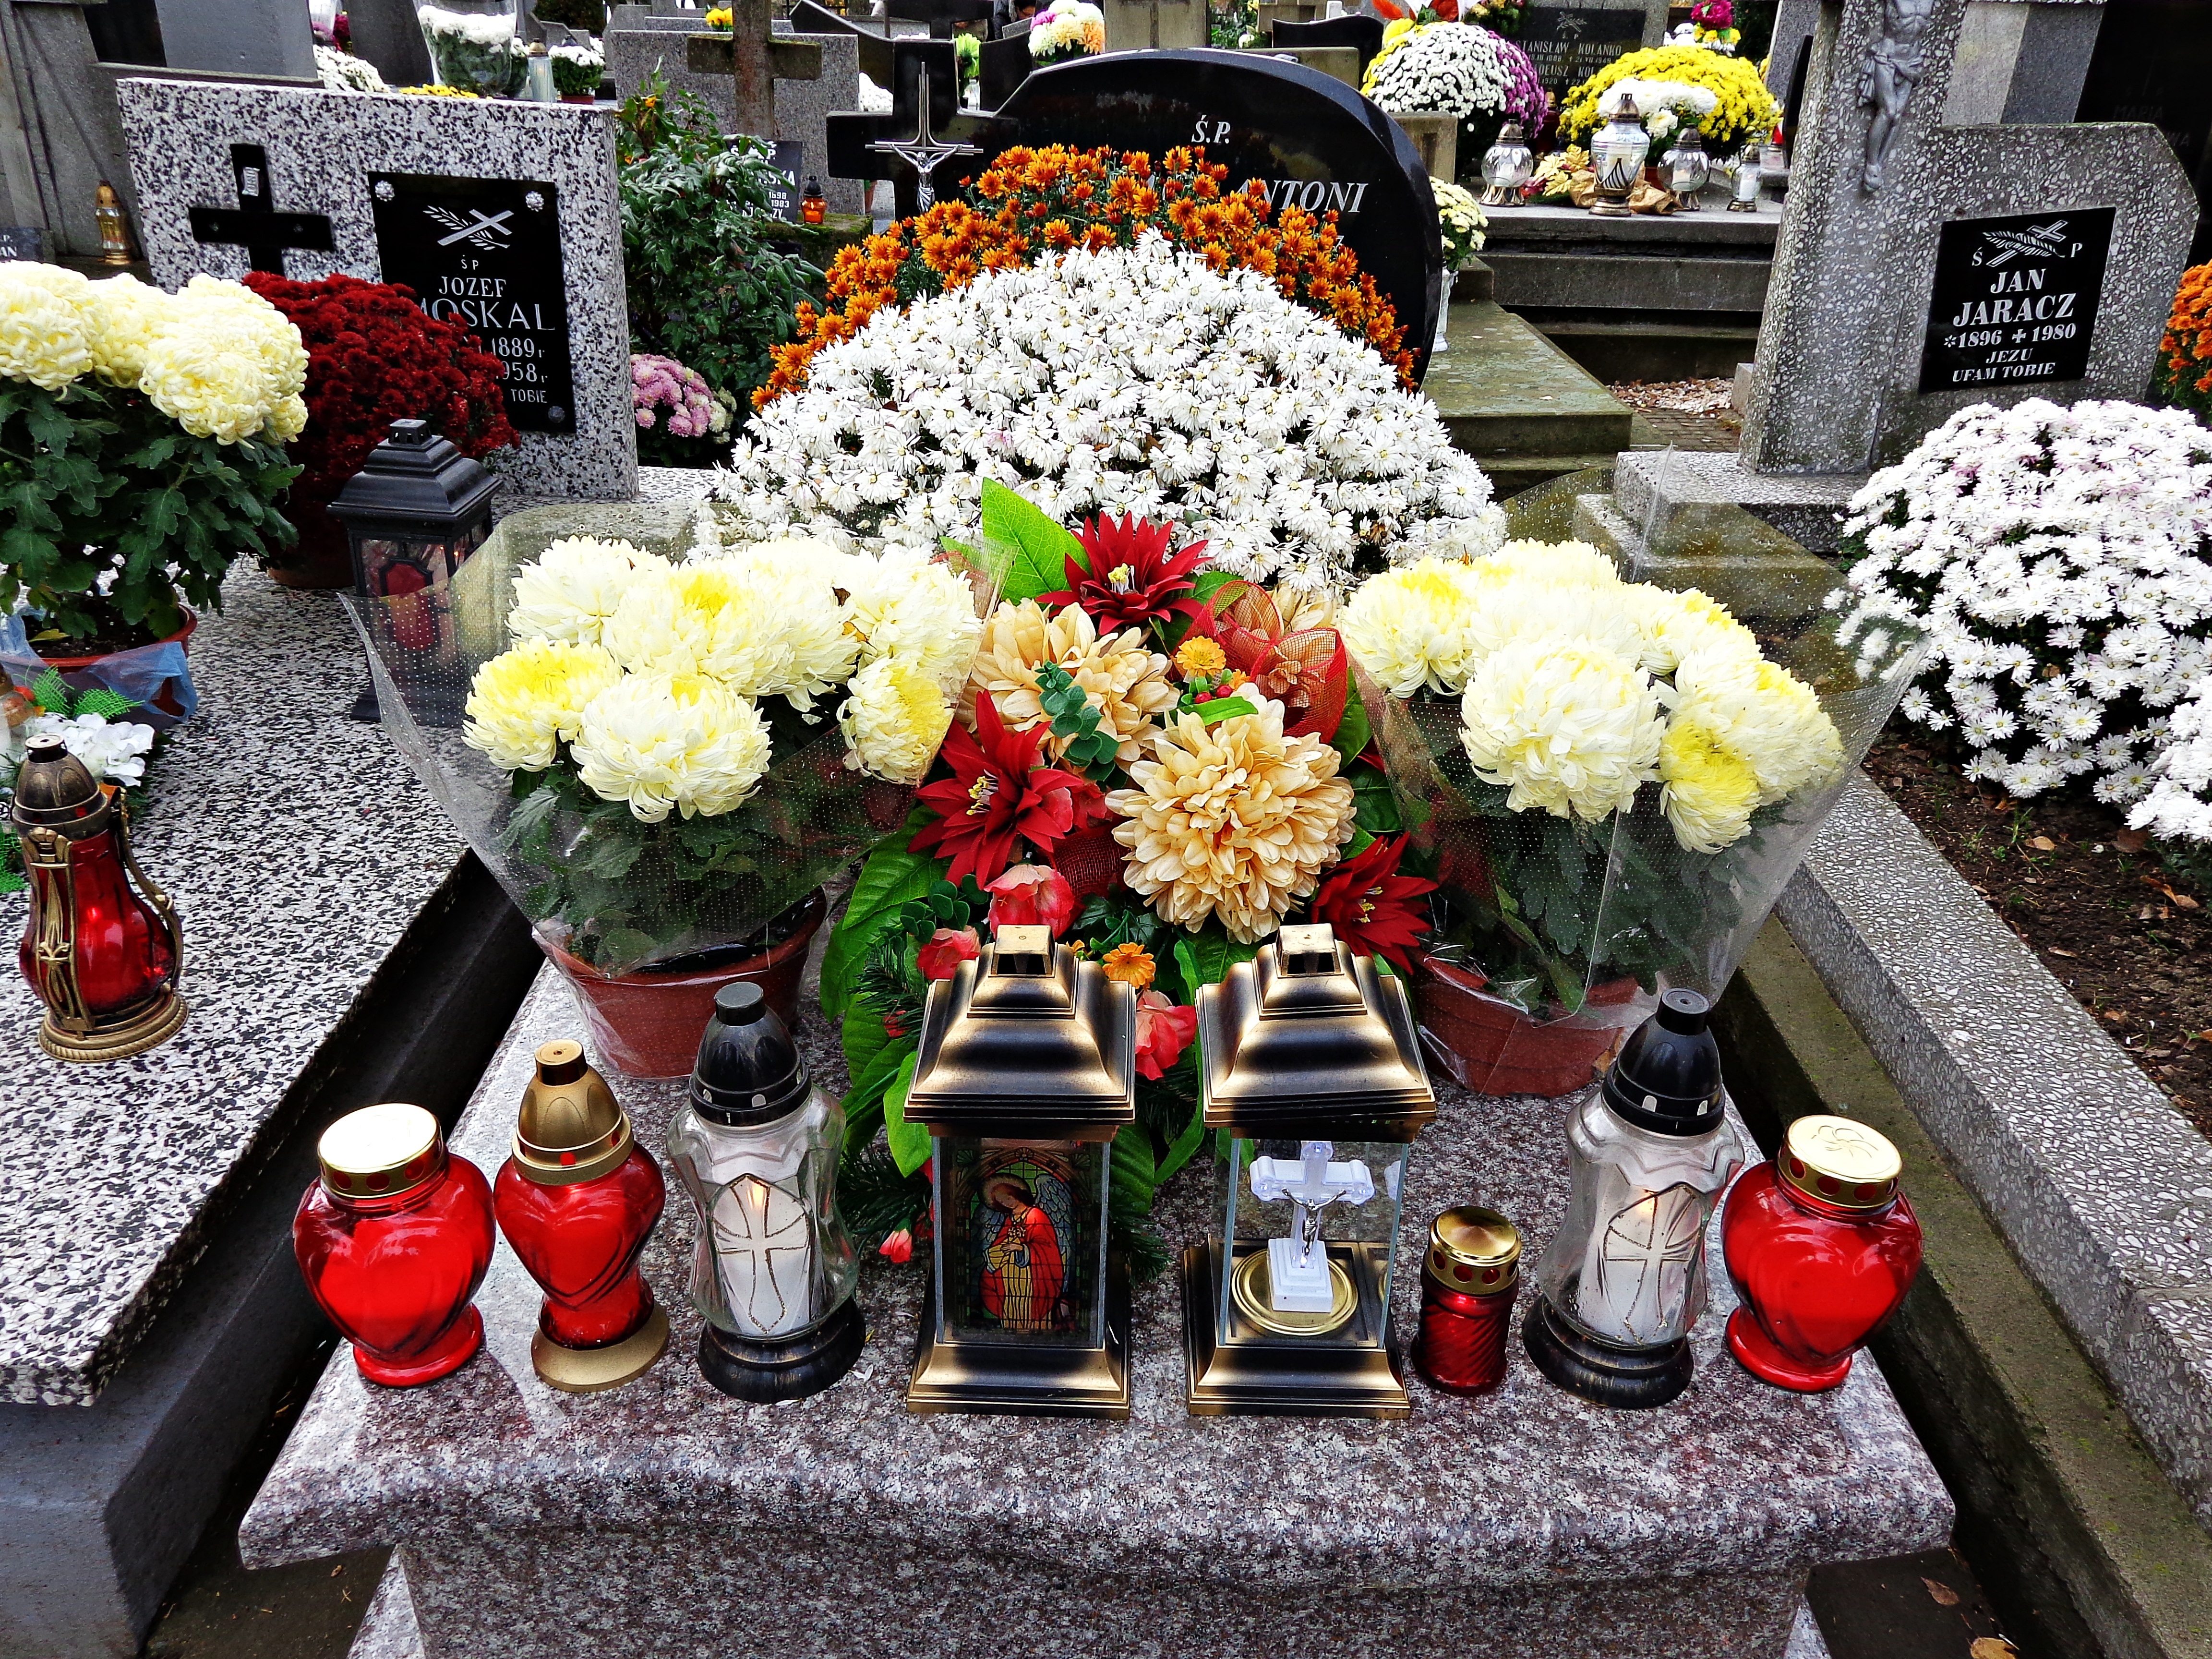
plant, flower, meal, memory, market, cemetery, tombstone, death, candle, chrysanthemum, floristry, the dead, all saints day, the tomb of, floral design, bereavement, 1 november, centrepiece, flower arranging